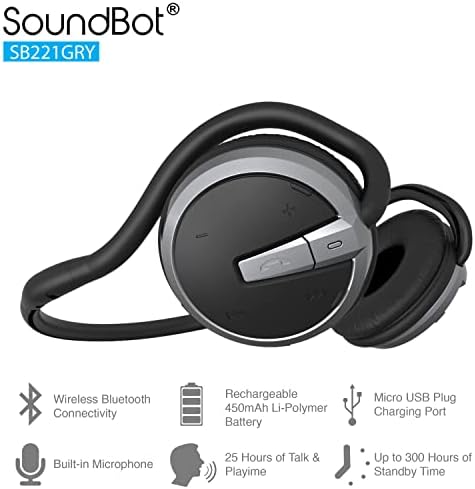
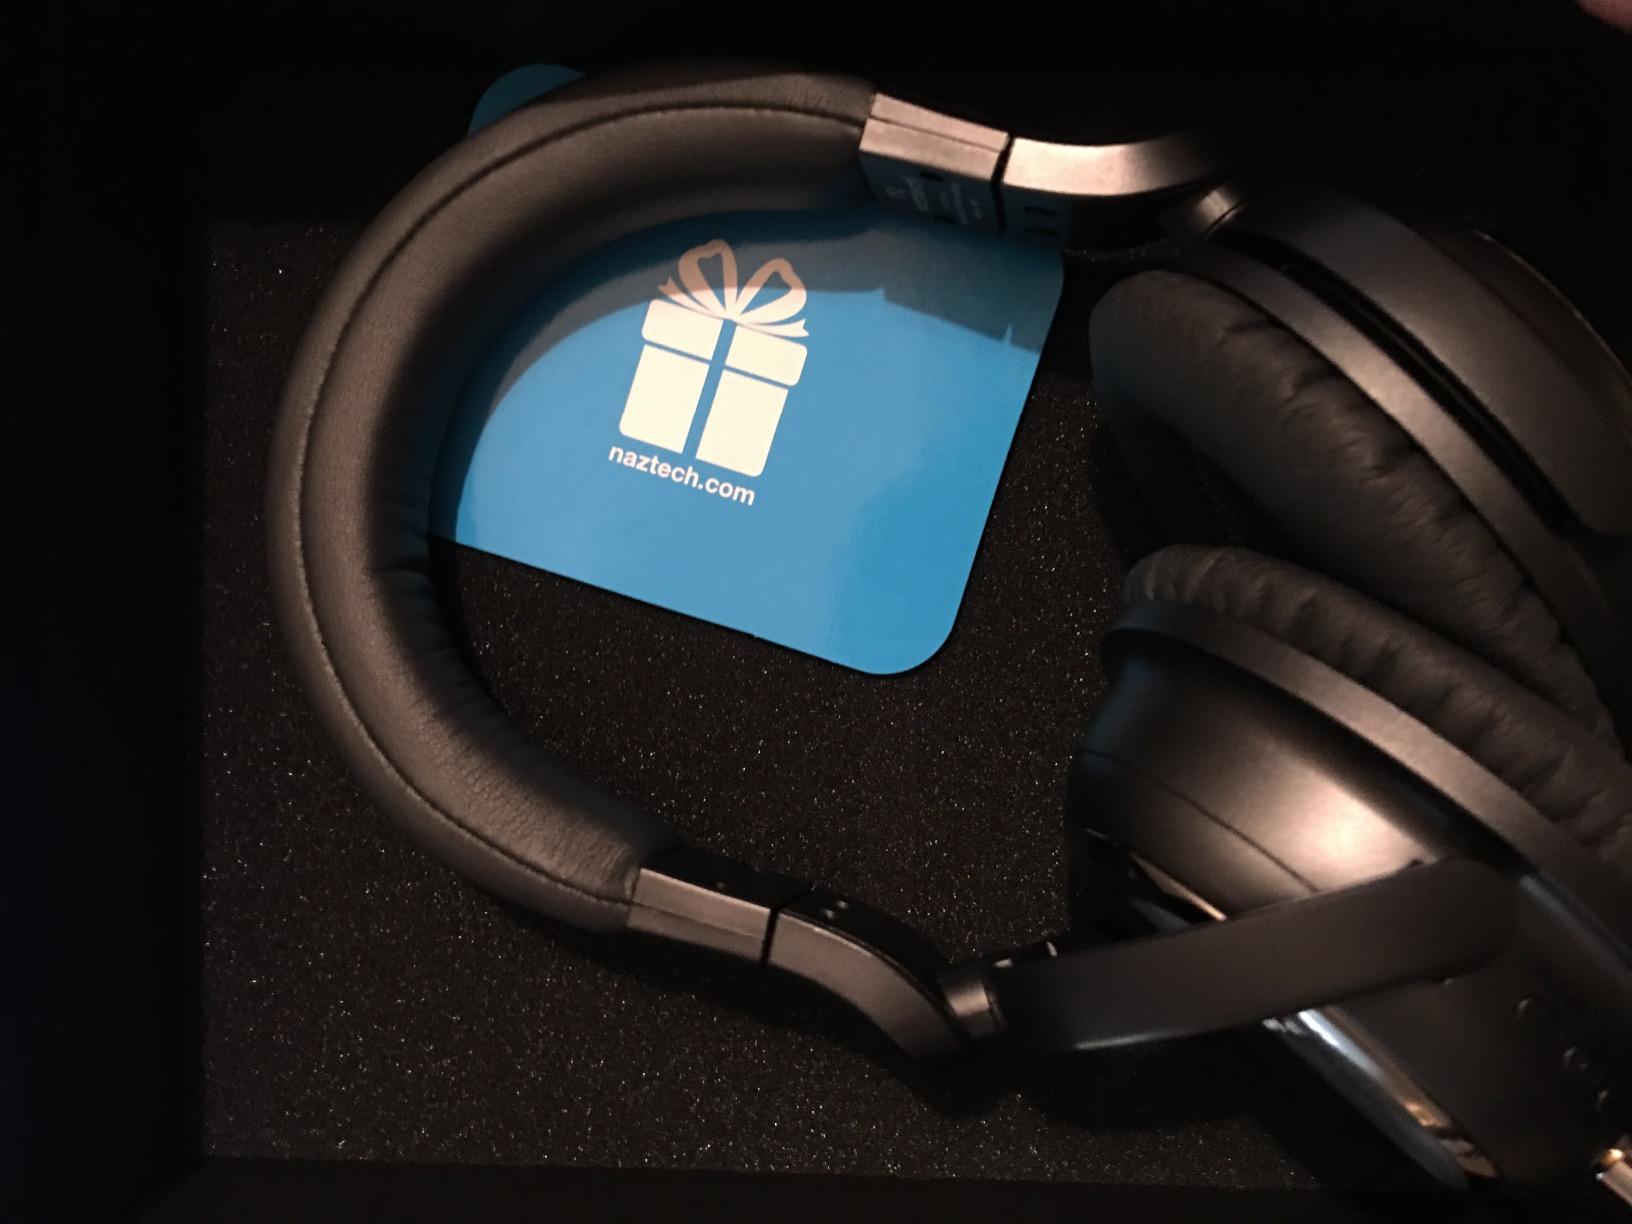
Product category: headphones
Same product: no